Steven V. Roberts

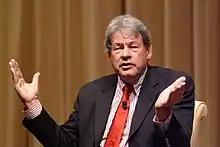
Roberts in 2010

Steven V. Roberts (born February 11, 1943) is an American journalist, writer, and political commentator.